Mon Bole Priya Priya

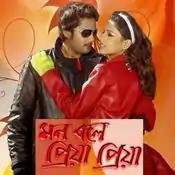
Film poster

Mon Bole Priya Priya is a 2011 Bengali film directed by Milan Bhowmik. This is a romantic film. According to director Milan Bhowmik– "It’s a love story on the extremes that true love can push one to."